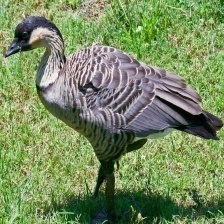
Species: HAWAIIAN GOOSE
Scientific name: BRANTA SANDVICENSIS
ImageNet parent category: goose